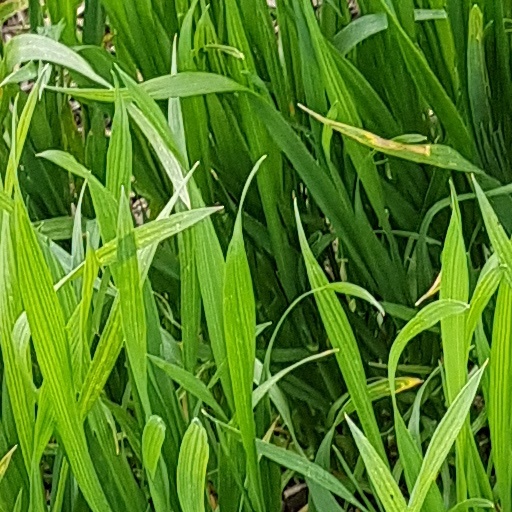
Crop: wheat